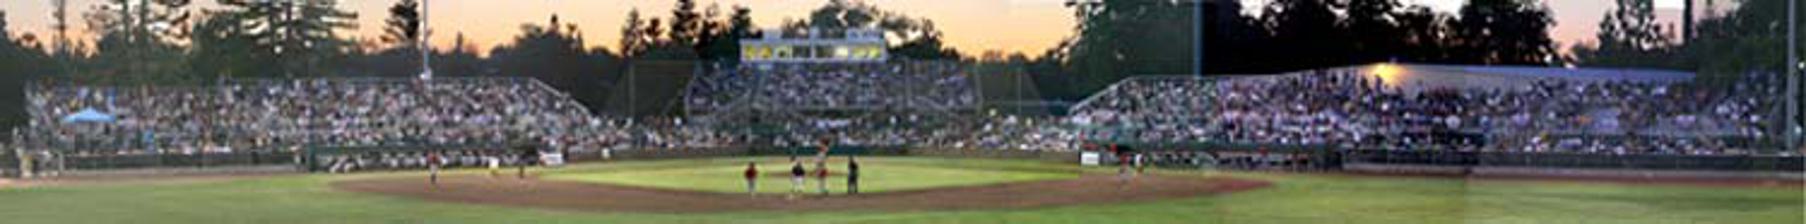
Building: Bryant Field (stadium)
Country: United States of America
Year built: 1937
Stadium in Marysville, California, U.S. Bryant Field Former names Appeal-Democrat Park (2010-2014) All Seasons RV Stadium (2014-2018) Colusa Casino Stadium (2019-2021) Hard Rock Park (2022) Location 1431 C Street Marysville, California 95901 Coordinates 39°09′03″N 121°35′17″W / 39.1509°N 121.5881°W / 39.1509; -121.5881 Owner City of Marysville Capacity 4,000 (current), 3,700 (2000), 1,500 (1937) Field size Left Field: 325 ft (99 m) Center Field: 410 ft (120 m) Right Field: 305 ft (93 m) Surface Natural grass Construction Opened 1937 Renovated 2000 Construction cost 1937 ($35,000), 2000 ($950,000) Tenants Marysville Braves ( Far West League ) 1948-1949 Marysville Peaches (Far West League) 1950 Yuba City Gold Sox (Far West League) 1951 Feather River Mudcats ( Western Baseball League ) 2000-2001 Yuba-Sutter Gold Sox (Western Baseball League) 2002 Yuba City Bears ( Great West League ) 2017 Yuba-Sutter Gold Sox 2003–2022 Marysville Drakes ( PL ) 2023–2024 Bryant Field (formerly known as Appeal-Democrat Park , All Seasons RV Stadium , Colusa Casino Stadium and Hard Rock Park ) is a stadium in Marysville, California , United States.  It reverted back to its original name of Bryant Field in 2022. The stadium is primarily used for baseball . Bryant Field served as the home of the Yuba-Sutter Gold Sox (formerly named the Marysville Gold Sox) from 2002 to 2022, the Marysville Drakes from 2023 to 2024,  and the Yuba City Bears of the now-defunct Great West League for the 2017 season. The ballpark has a capacity of 4,000 people.  Located on the corner of 14th & B Streets, the stadium has the look and feel of an old-time ballpark with its brickwork trim, sunken dugouts, and outfield wall adorned with billboards. The stadium served as host for half of William Jessup University 's 2015 home baseball schedule. Bryant Field Bryant Field at night See also Nettleton Stadium Arcata Ball Park Harry & David Field Kiger Stadium Miles Field demolished in 2005 Tiger Field Travis Credit Union Park demolished 2008 References